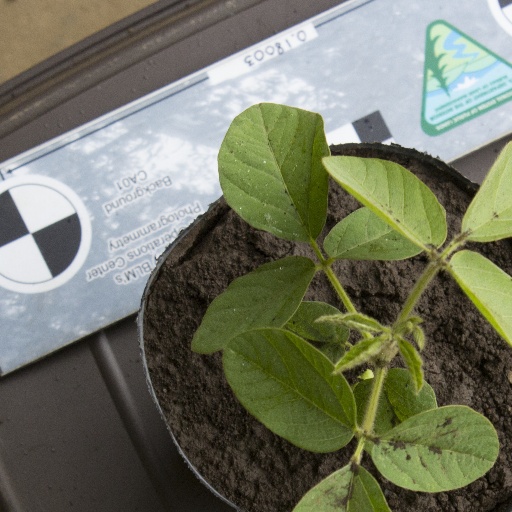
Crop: soybean